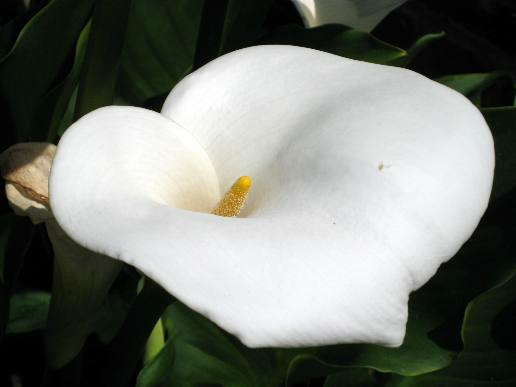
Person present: No